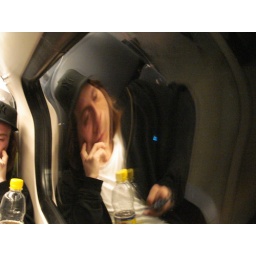
Turlough's Reflection in the window of the train back to Schipol from Amsterdam